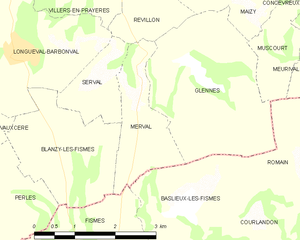
Carte des communes françaises: Merval